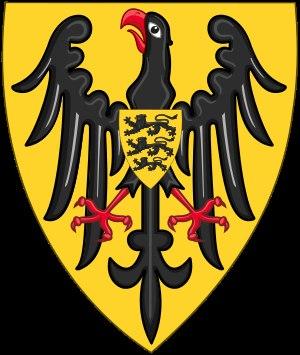
Cette page donne les armoiries de plusieurs grandes familles européennes.